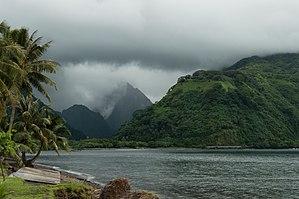
Photographie d'une plage de Tautira et des montagnes environnantes (Tahiti, Polynésie française). Reo tahiti: Hohōʼa no te hōʼē tahatai e te mouʼa no Tautira (Tahiti, Pōrīnetia farāni).
Tautira est une commune placée à la presqu'île sur la plus petite partie de l'île de Tahiti, en Polynésie française. Elle est une commune associée faisant partie de la Commune de Taiarapu-Est, regroupant Faaone, Afaahiti-Taravao et Pueu. Pour commune associée Tautira comprend aussi l'île inhabitée Mehetia 100 km plus à l'est.